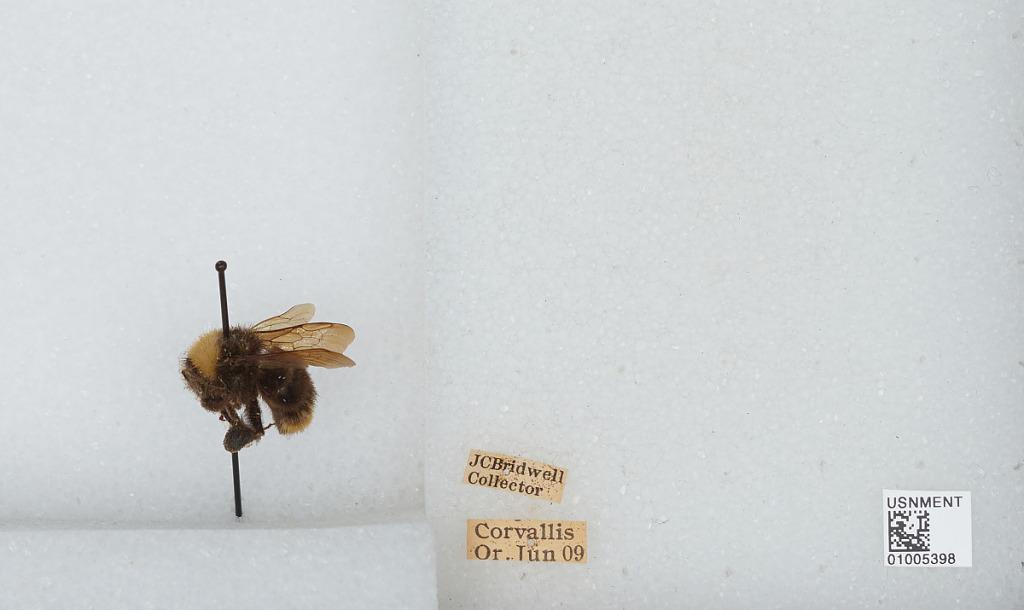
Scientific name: Bombus (Fervidobombus) californicus Smith
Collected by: J. Bridwell
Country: United States
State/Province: Oregon
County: Benton
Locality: Corvallis
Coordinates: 44.5667, -123.283